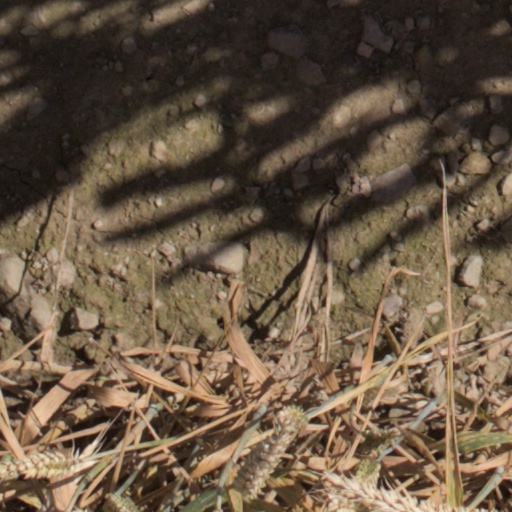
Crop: wheat